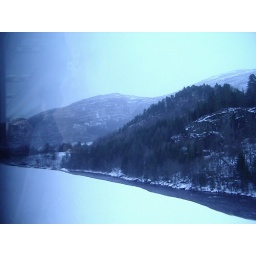
'Norway in a nutshell' - on the bus (Voss to Gudvangen) 5 - Strandaelva river